Control loop

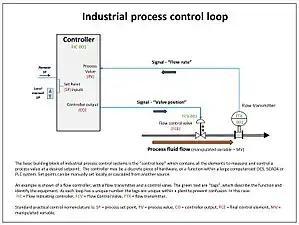
Example of a single industrial control loop; showing continuously modulated control of process flow.

The accompanying diagram shows a control loop with a single PV input, a control function, and the control output (CO) which modulates the action of the final control element (FCE) to alter the value of the manipulated variable (MV). In this example, a flow control loop is shown, but can be level, temperature, or any one of many process parameters which need to be controlled. The control function shown is an "intermediate type" such as a PID controller which means it can generate a full range of output signals anywhere between 0-100%, rather than just an on/off signal.